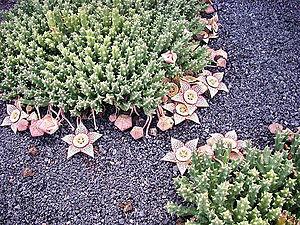
Orbea variegata est une espèce de plante à fleurs dans la famille des Apocynaceae. Il est originaire de la ceinture côtière du Cap-Occidental, en Afrique du Sud, en croissance active au cours de la saison des pluies en hiver. Sa croissance est 10 cm en hauteur pour 50 cm de large, c'est une vivace succulente sans feuilles avec une tige comme un cactus, avec une apparence de dents sur la tiges très variable, mais sans épines, la fleur est en forme d'étoile, de couleur blanc cassé ou jaune fortement tachetée de marron, jusqu'à 8 cm de diamètre. Les fleurs peuvent montrer des marquages en bandes régulières, ou irrégulières. Elles sont à cinq branches aux lobes arrondis autour d'un centre, de forme pentagonale, la couronne. Chaque plante peut produire jusqu'à cinq fleurs. Les fleurs peuvent avoir une subtile odeur de charogne pour attirer des insectes pollinisateurs.